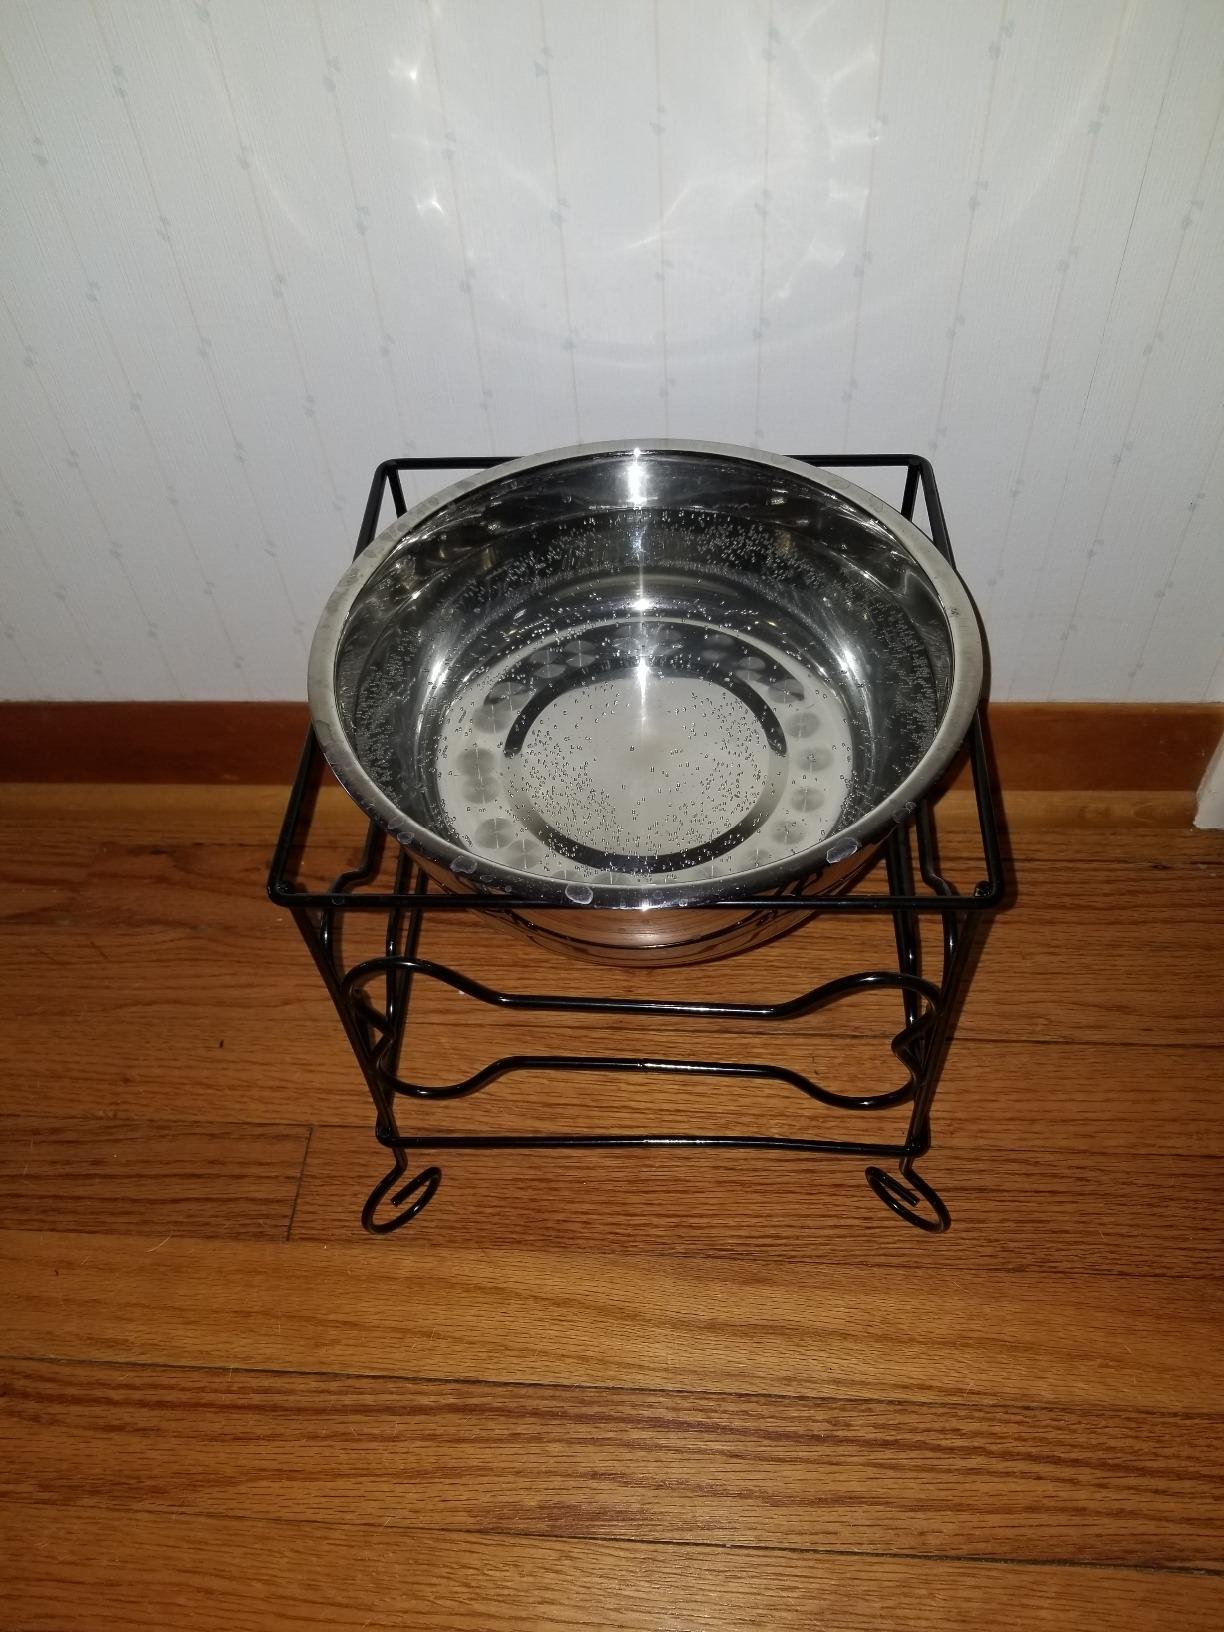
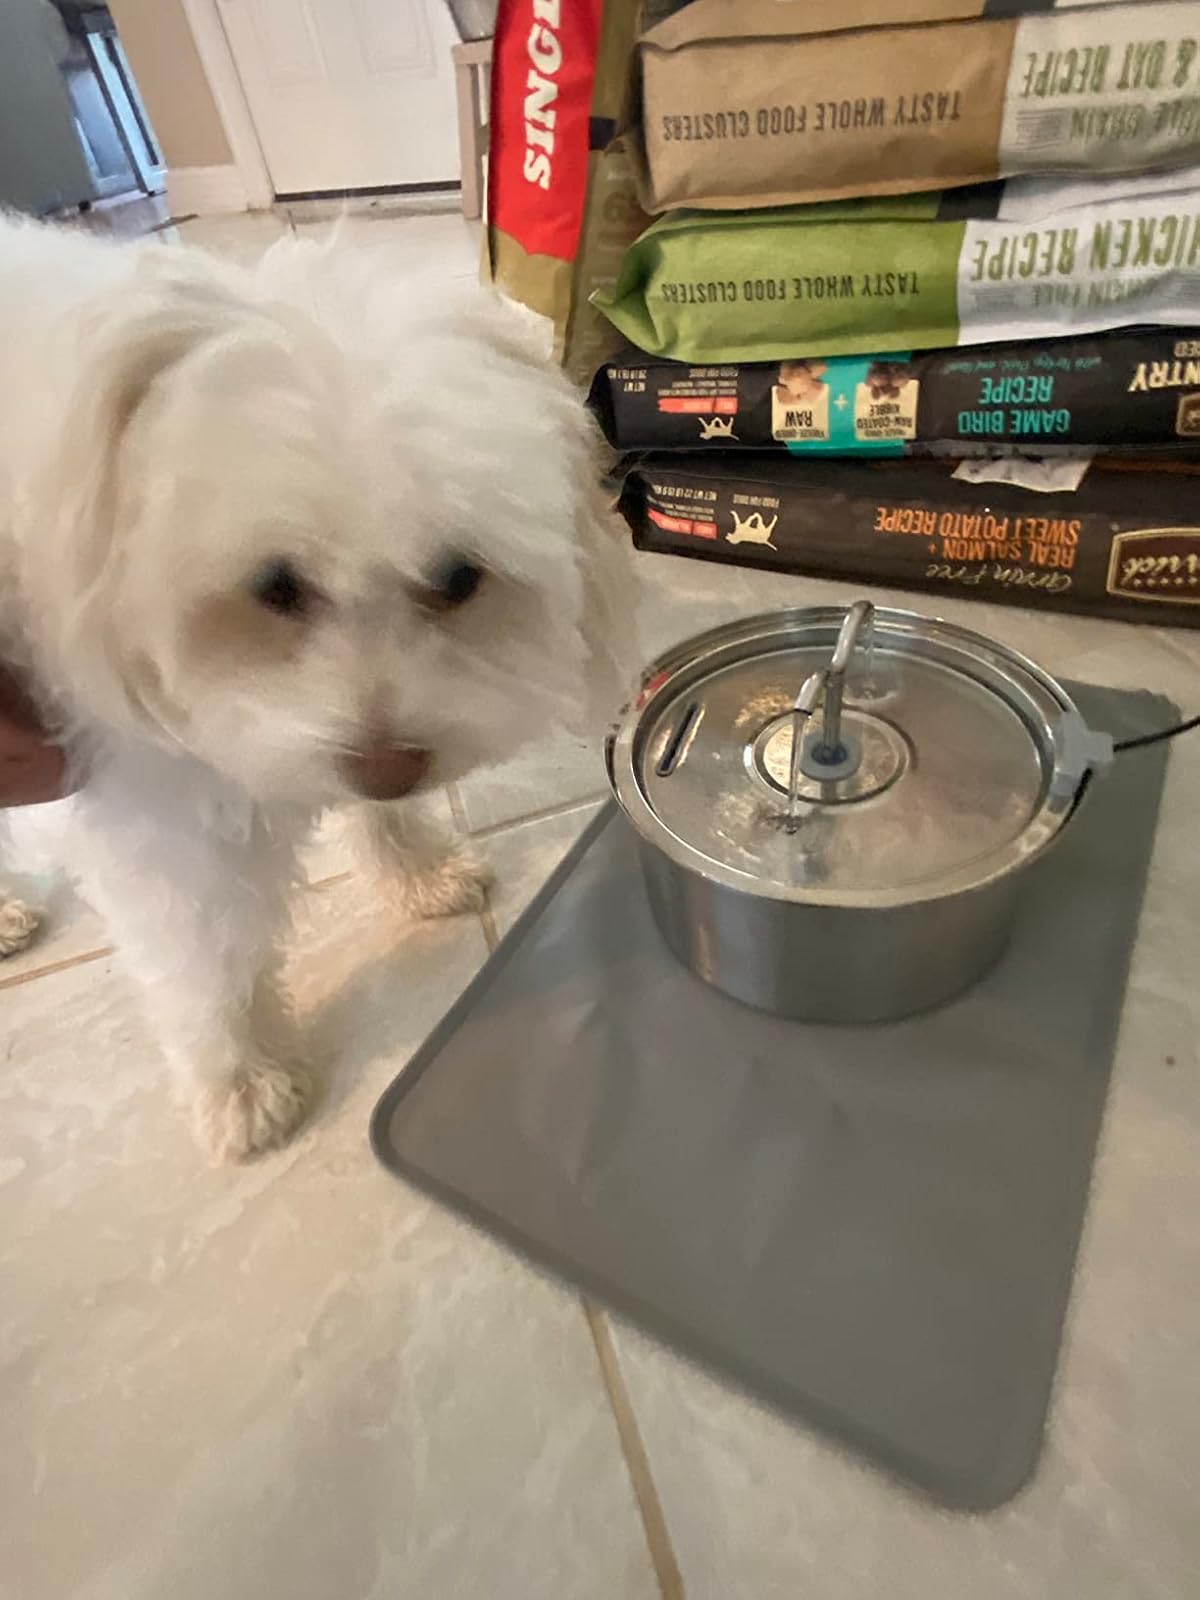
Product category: items_bowl
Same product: no